Heaven Will Be Mine

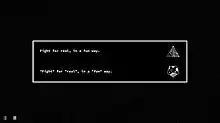
A potential choice in one of the game's paths.

The gameplay in "Heaven Will Be Mine" is focused primarily around player choice. The game is divided into 8 days wherein the player may choose from two missions, either of which will increment the "day" amount by one. The mission picked per day will not prevent the player from picking the other mission the following day, and the mission selected per day does not change the occurrences within each mission.